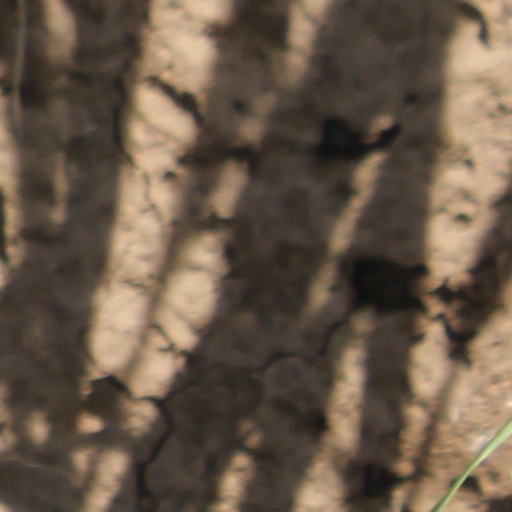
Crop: wheat